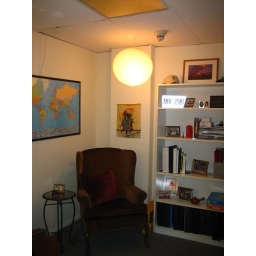
New lamp in my office